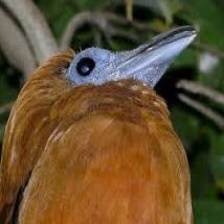
Species: CAPUCHINBIRD
Scientific name: PERISSOCEPHALUS TRICOLOR